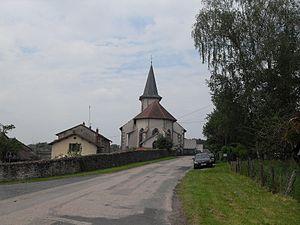
L'église Saint-Martin de Nossoncourt
Nossoncourt est une commune française située dans le département des Vosges en région Grand Est.